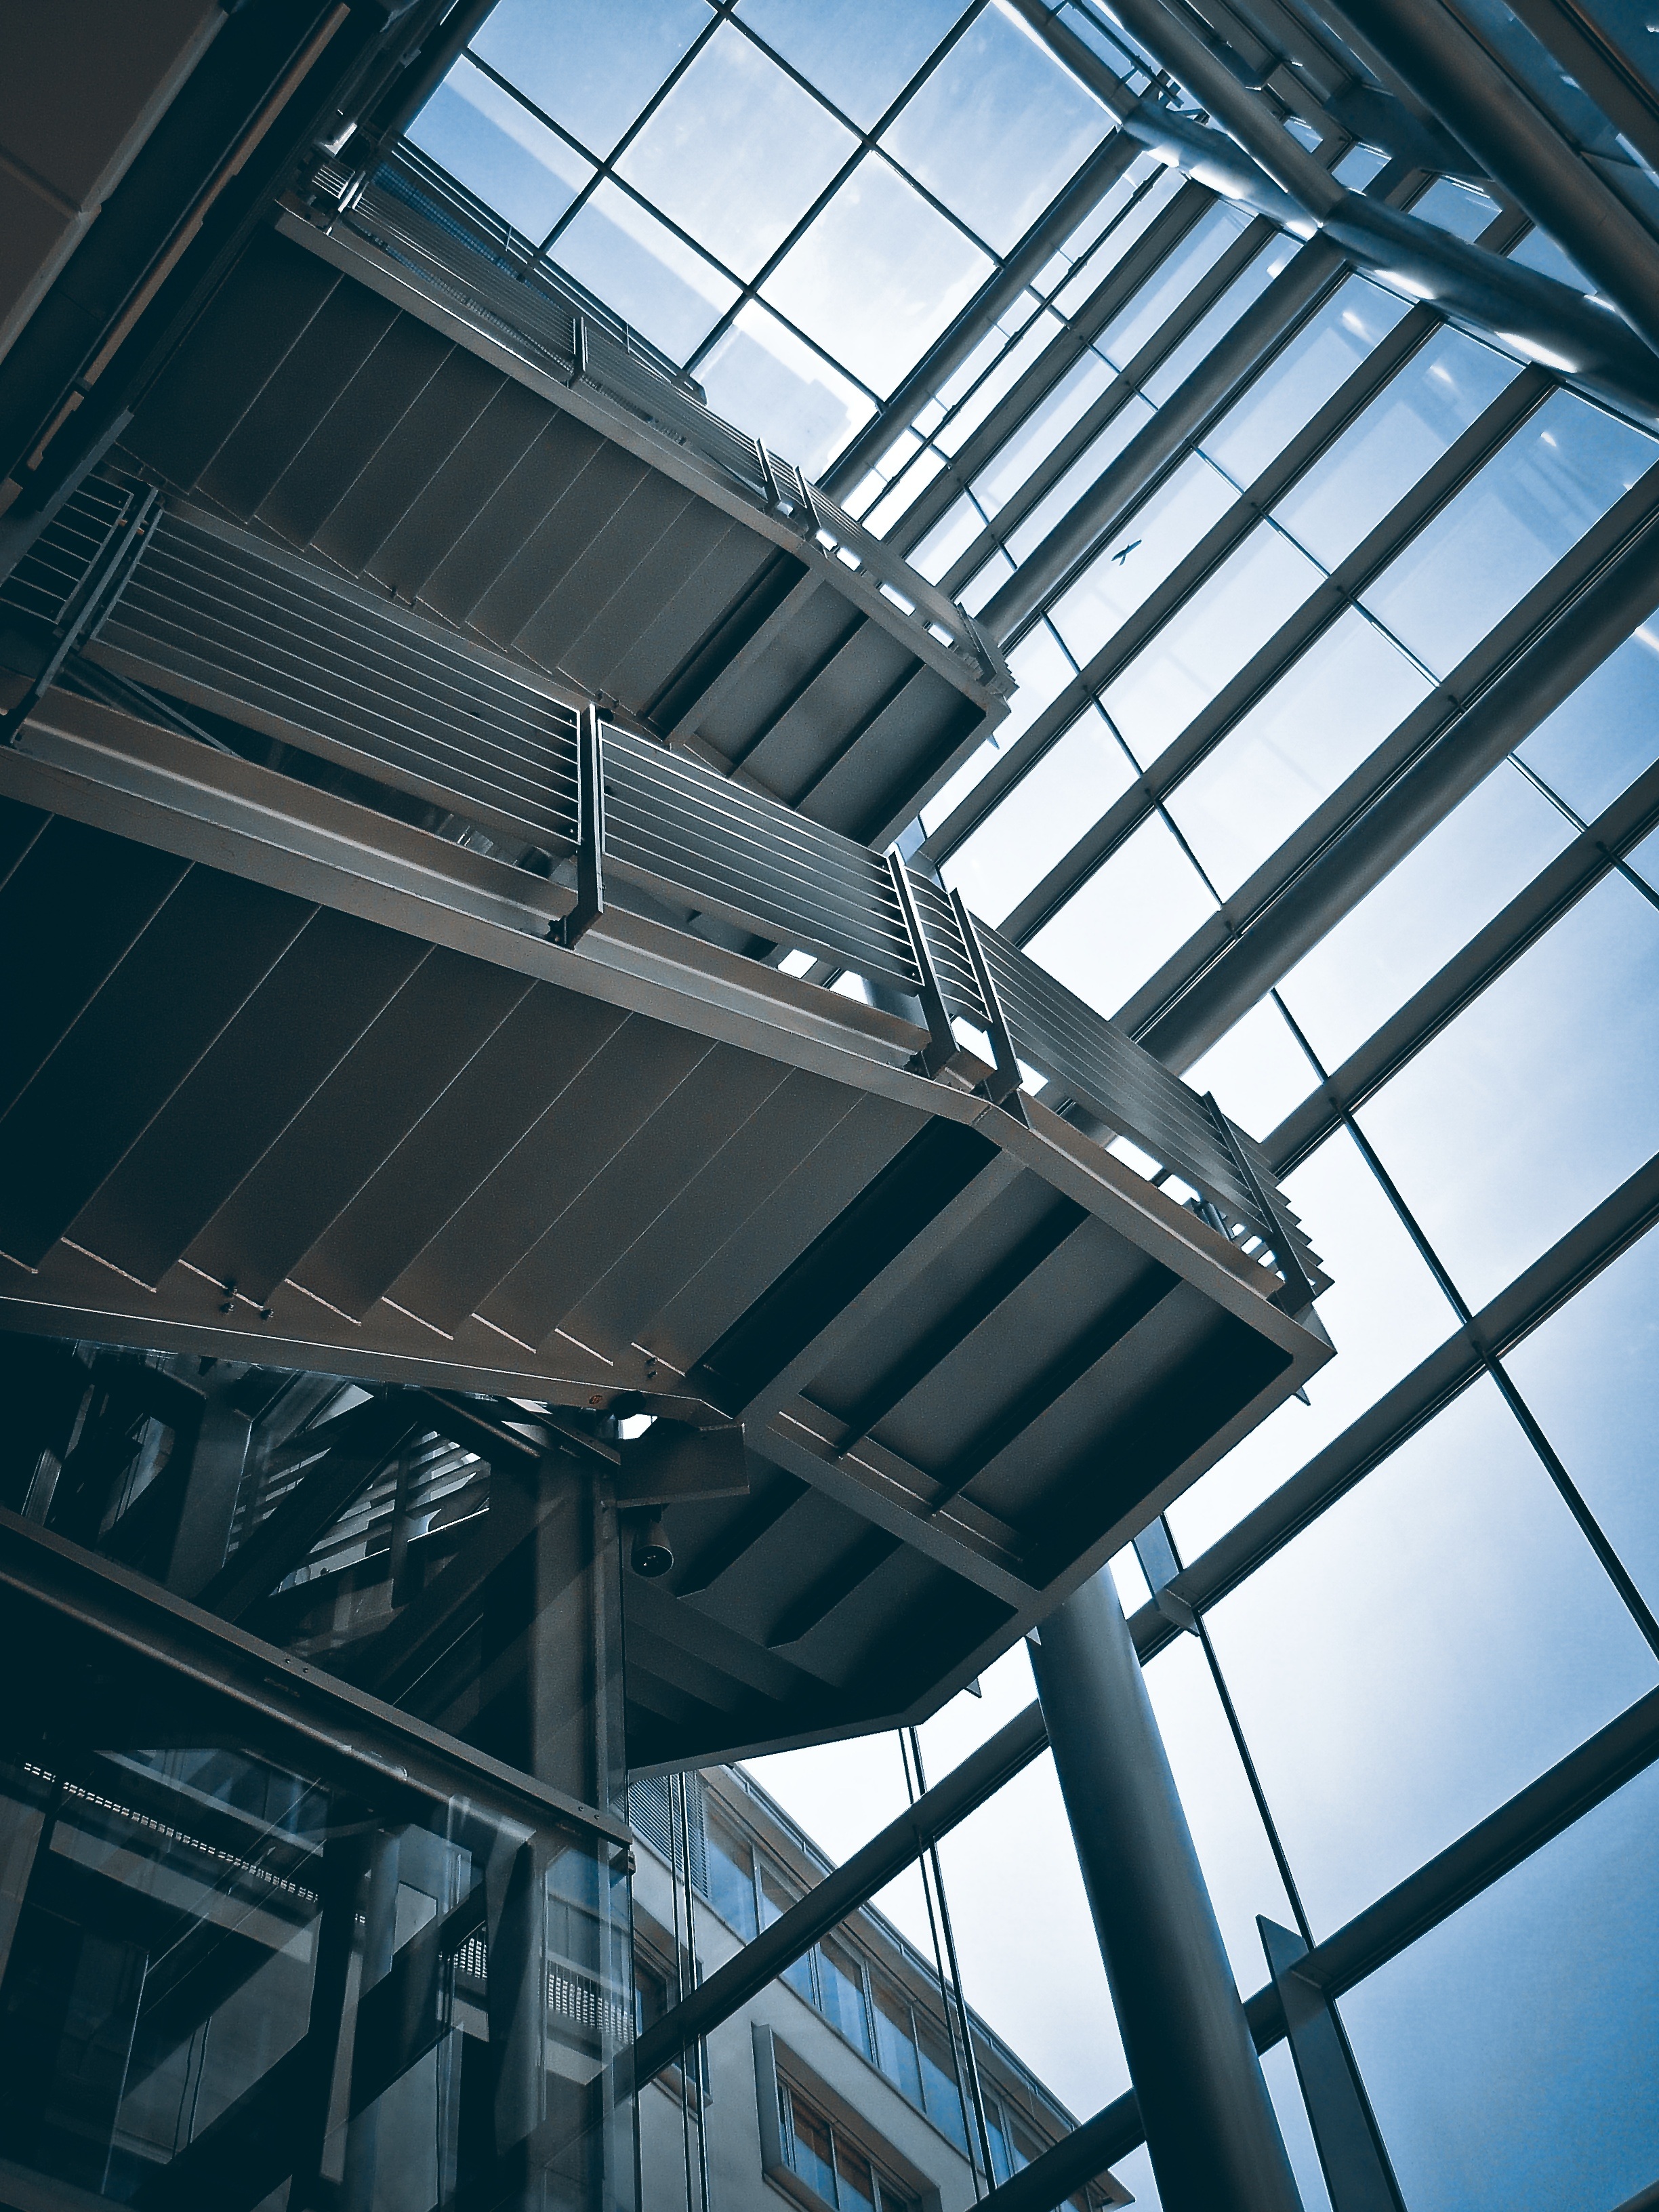
light, architecture, structure, roof, skyscraper, staircase, ceiling, line, office, facade, industry, old building, lighting, interior design, design, stairs, symmetry, headquarters, gradually, stair step, dusseldorf, daylighting